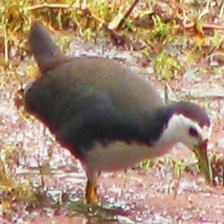
Species: WHITE BREASTED WATERHEN
Scientific name: AMAURORNIS PHOENICURUS
ImageNet parent category: european_gallinule